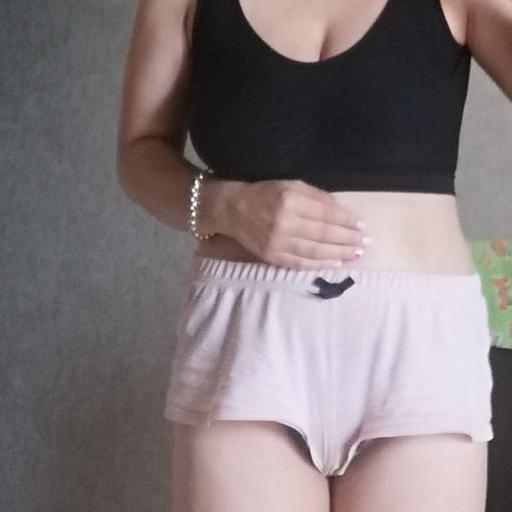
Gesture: no_gesture